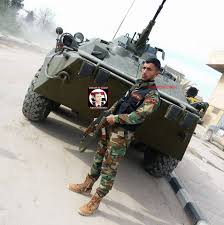
Label: BTR-80